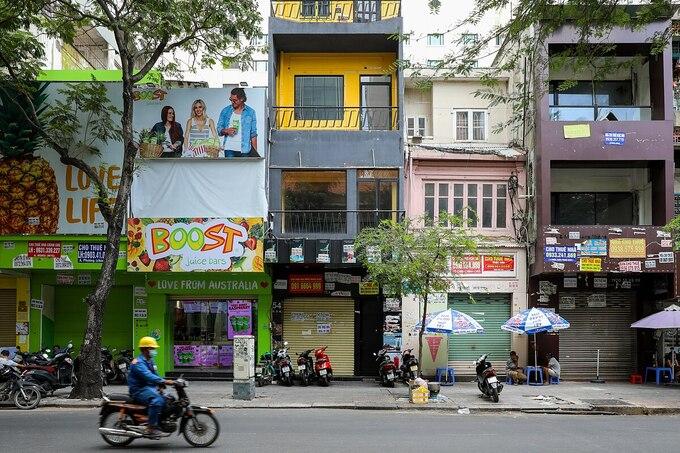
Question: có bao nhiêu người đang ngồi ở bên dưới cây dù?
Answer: có hai người đang ngồi bên dưới cây dù